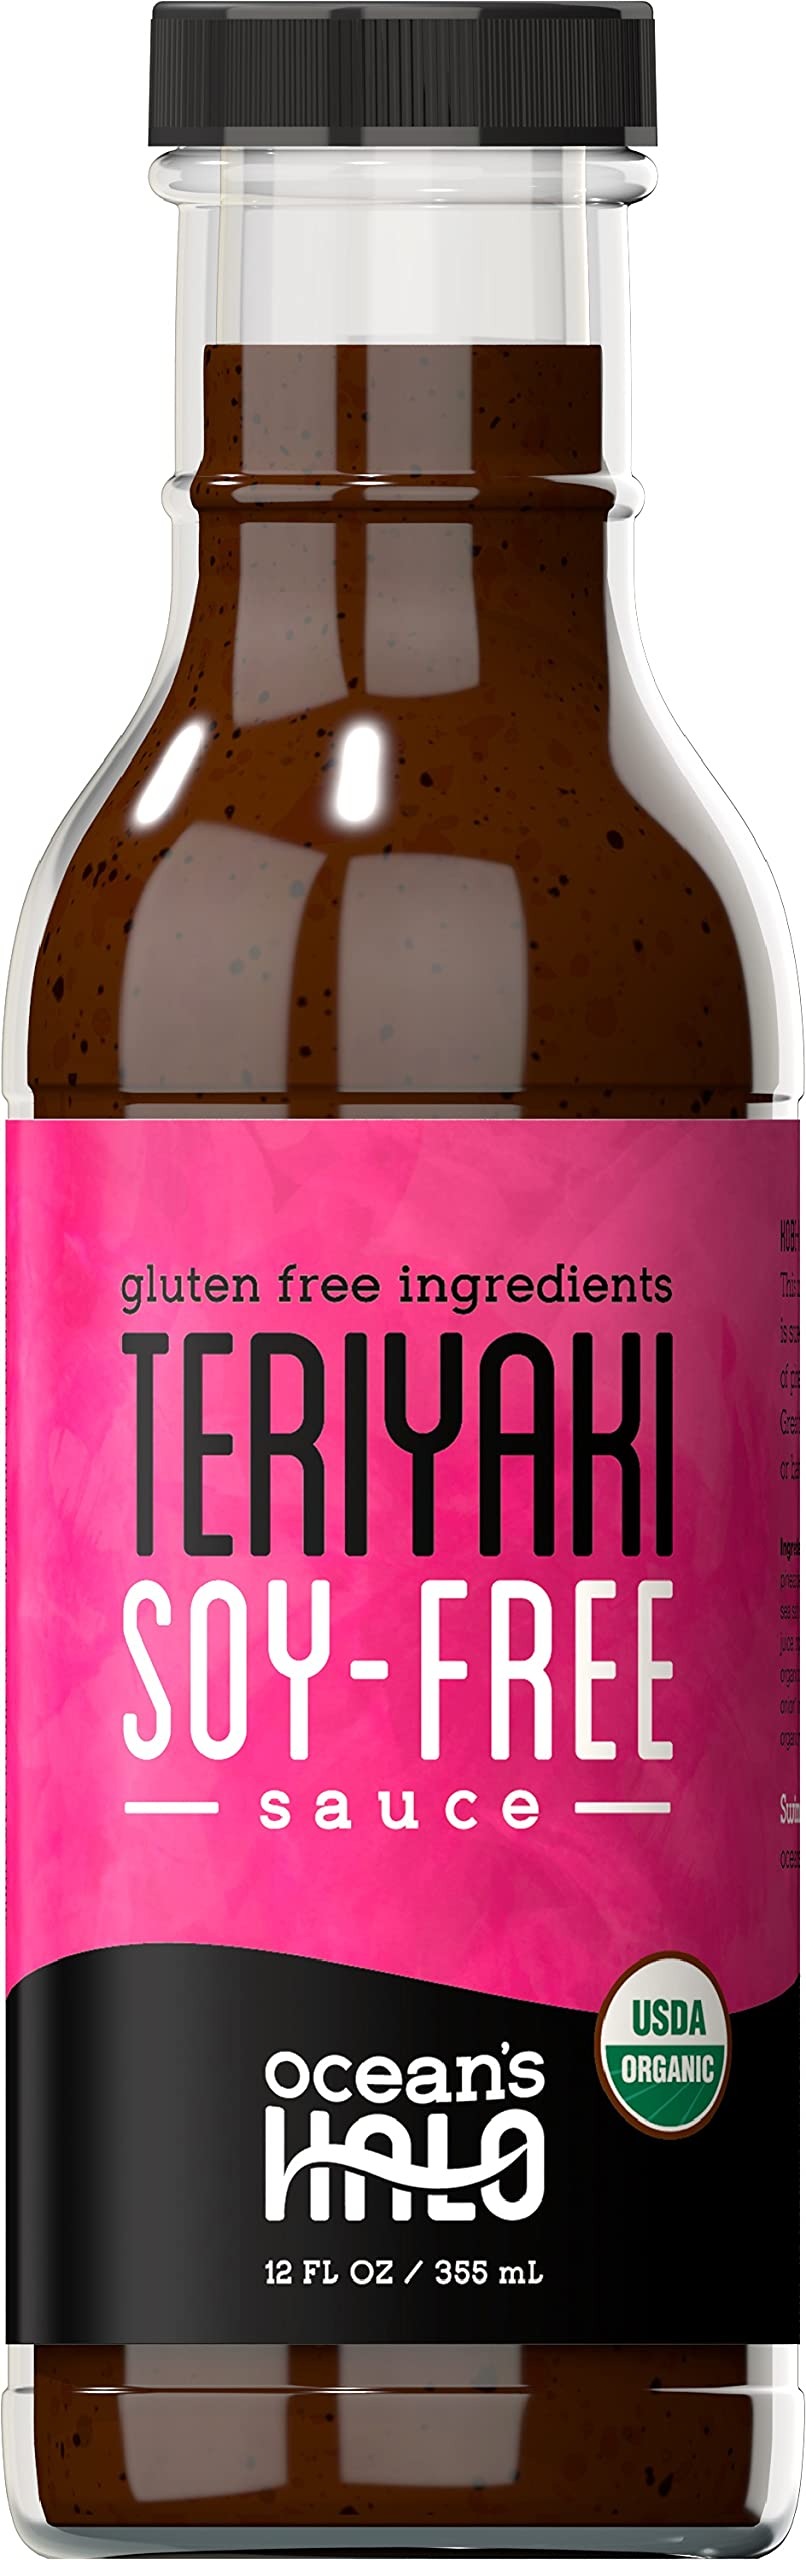
Item Name: Ocean's Halo Organic soy-free Teriyaki sauce (1)
Bullet Point: Soy Free Sauce
Product Description: Soy Sauces
Value: 12.0
Unit: Fl Oz

Price: 7.49